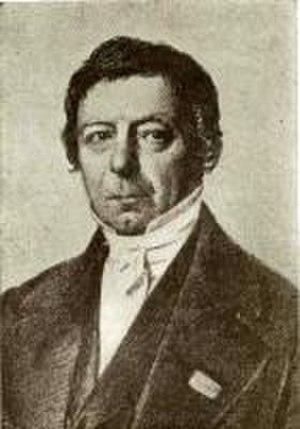
François-Jean Wyns de Raucourt né à Bruxelles le 6 novembre 1779 et décédé le 4 janvier 1857, est un avocat, homme politique libéral belge, et bourgmestre de Bruxelles.